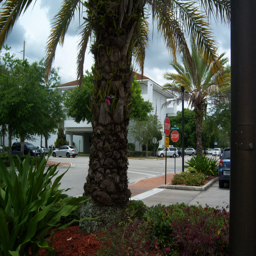
can you see me in the tree ?